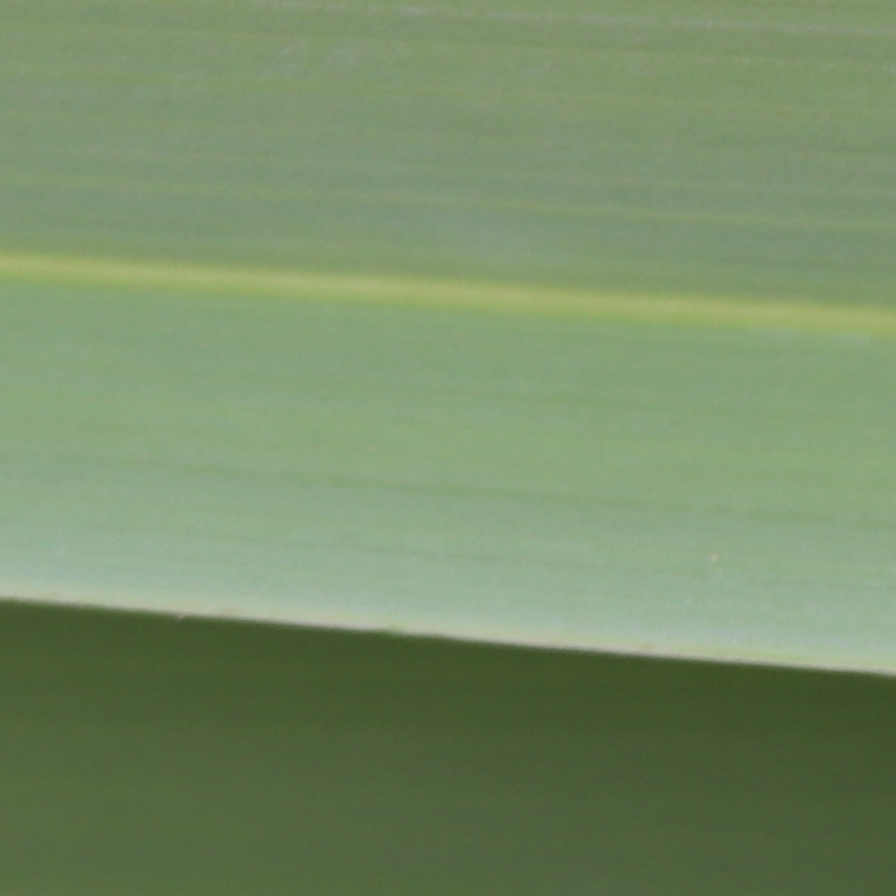
Label: Healthy